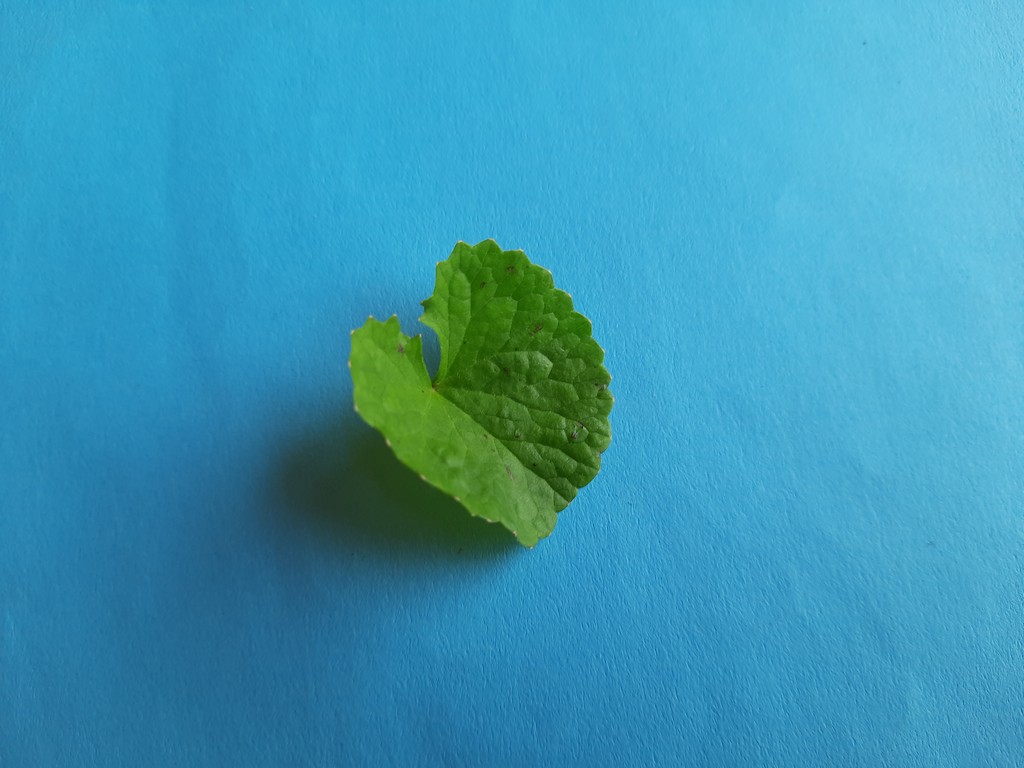
Label: Unhealthy